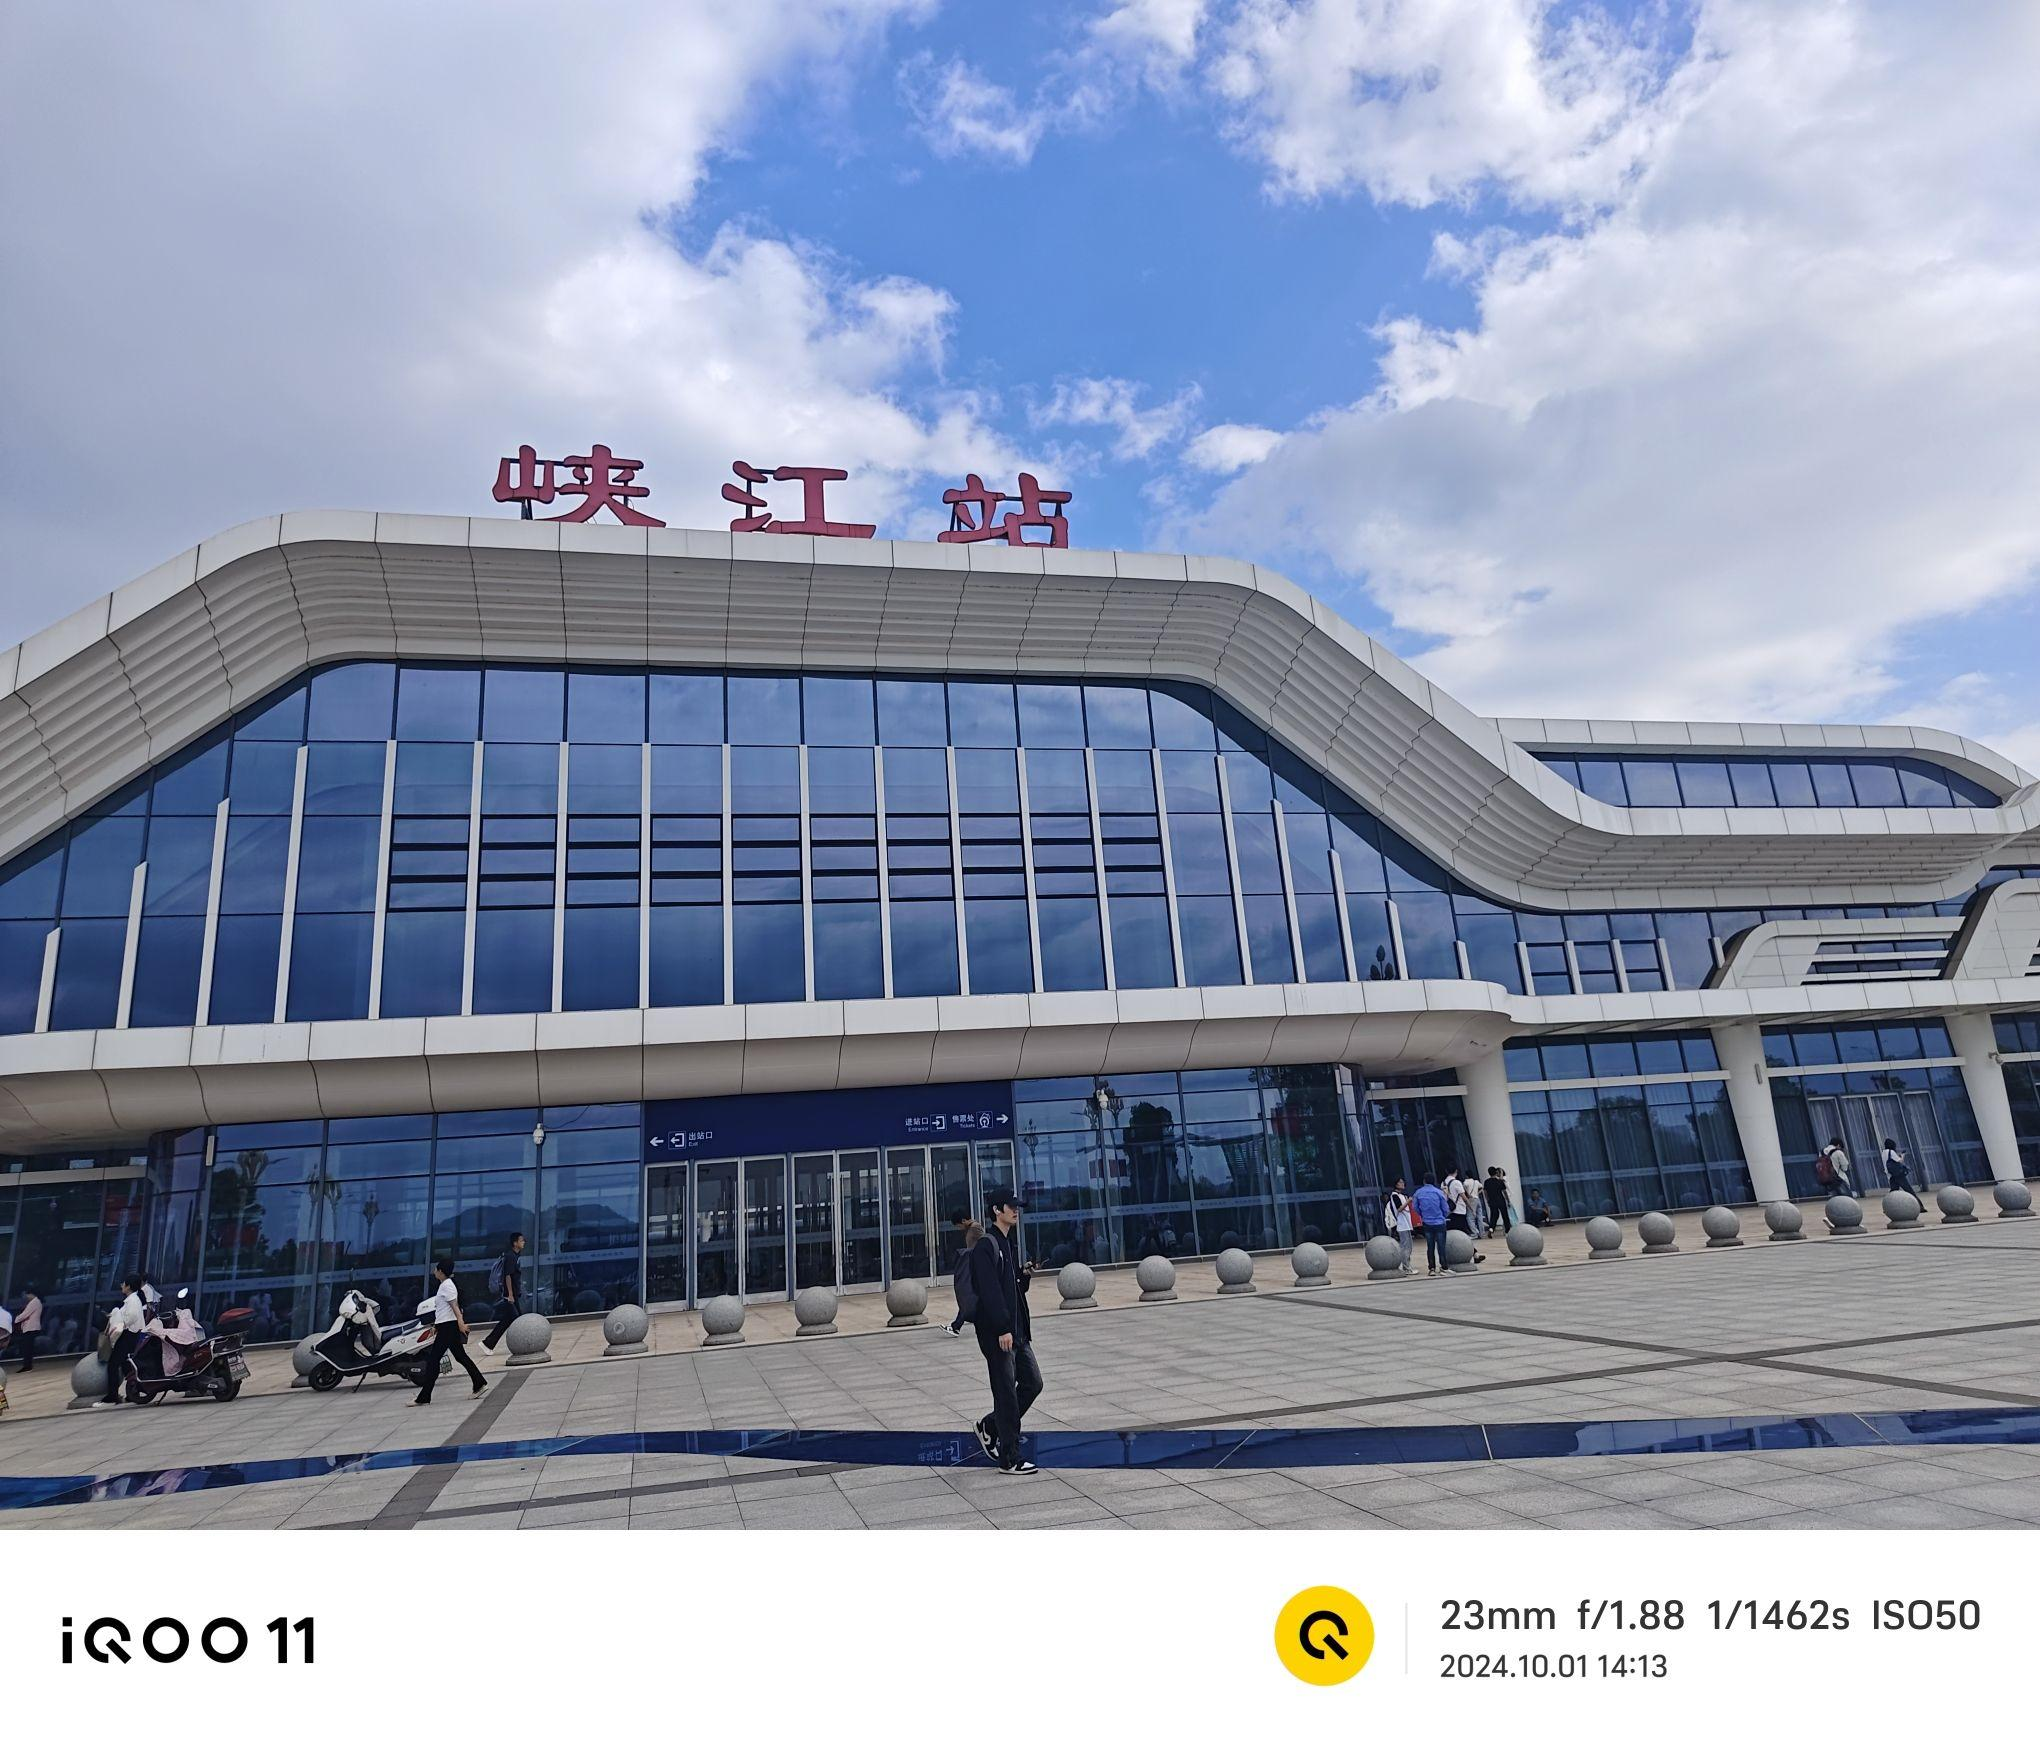
地标名称：峡江站
所在城市：吉安市·峡江县